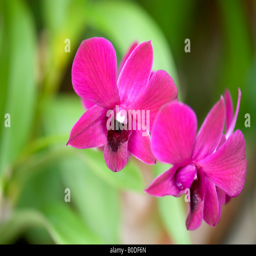
a beautiful cluster of deep pink tropical orchids , in a greenhouse .